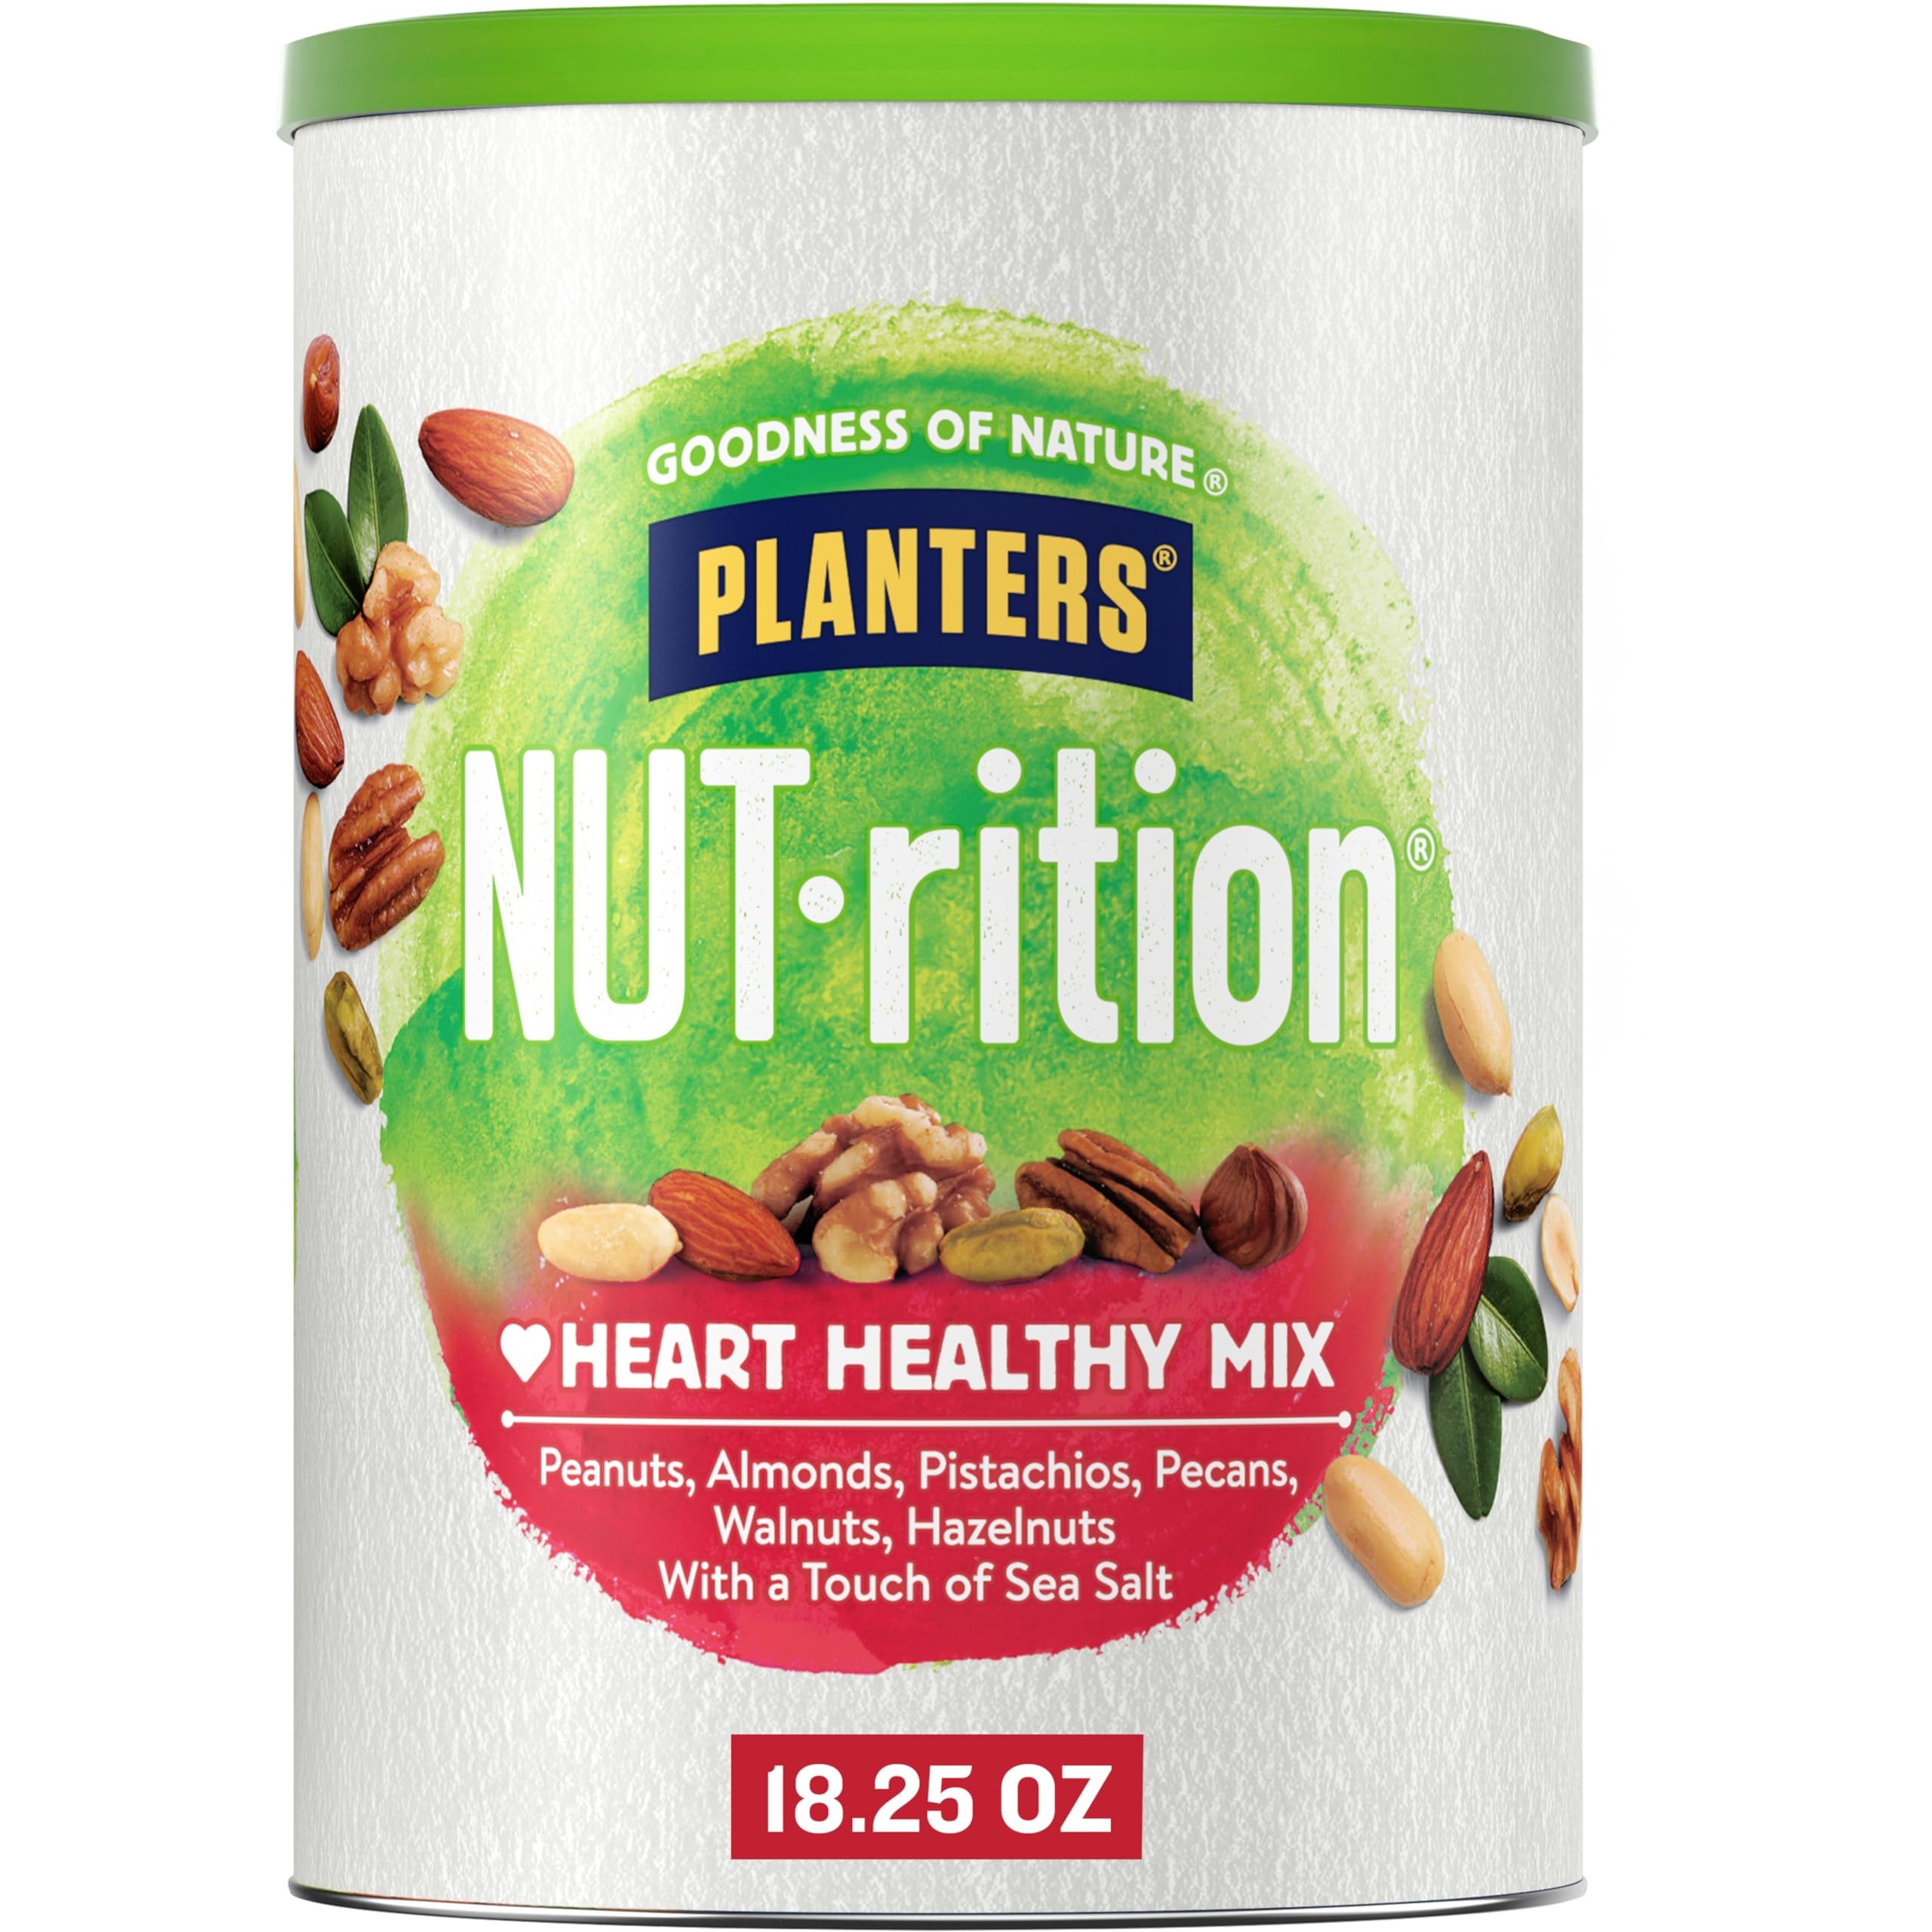
Item Name: PLANTERS NUT-rition Heart Healthy Nut Mix, Snack Mix, 18.25 Oz
Bullet Point 1: Includes six 18.25 oz canisters of PLANTERS NUT-rition Heart Healthy Nut Mix
Bullet Point 2: With 15 grams of fat per serving, these heart healthy nuts are a good source of fiber to add to your diet
Bullet Point 3: This snack mix comes in a resealable container to prevent spills and ensure freshness
Bullet Point 4: For the perfect balance of flavor, this heart healthy nut mix is made with a tasty combination of mixed nuts sprinkled with a touch of sea salt
Bullet Point 5: This PLANTERS mix provides a good source of six essential nutrients to keep you going throughout the day
Value: 18.25
Unit: Ounce

Price: 11.89